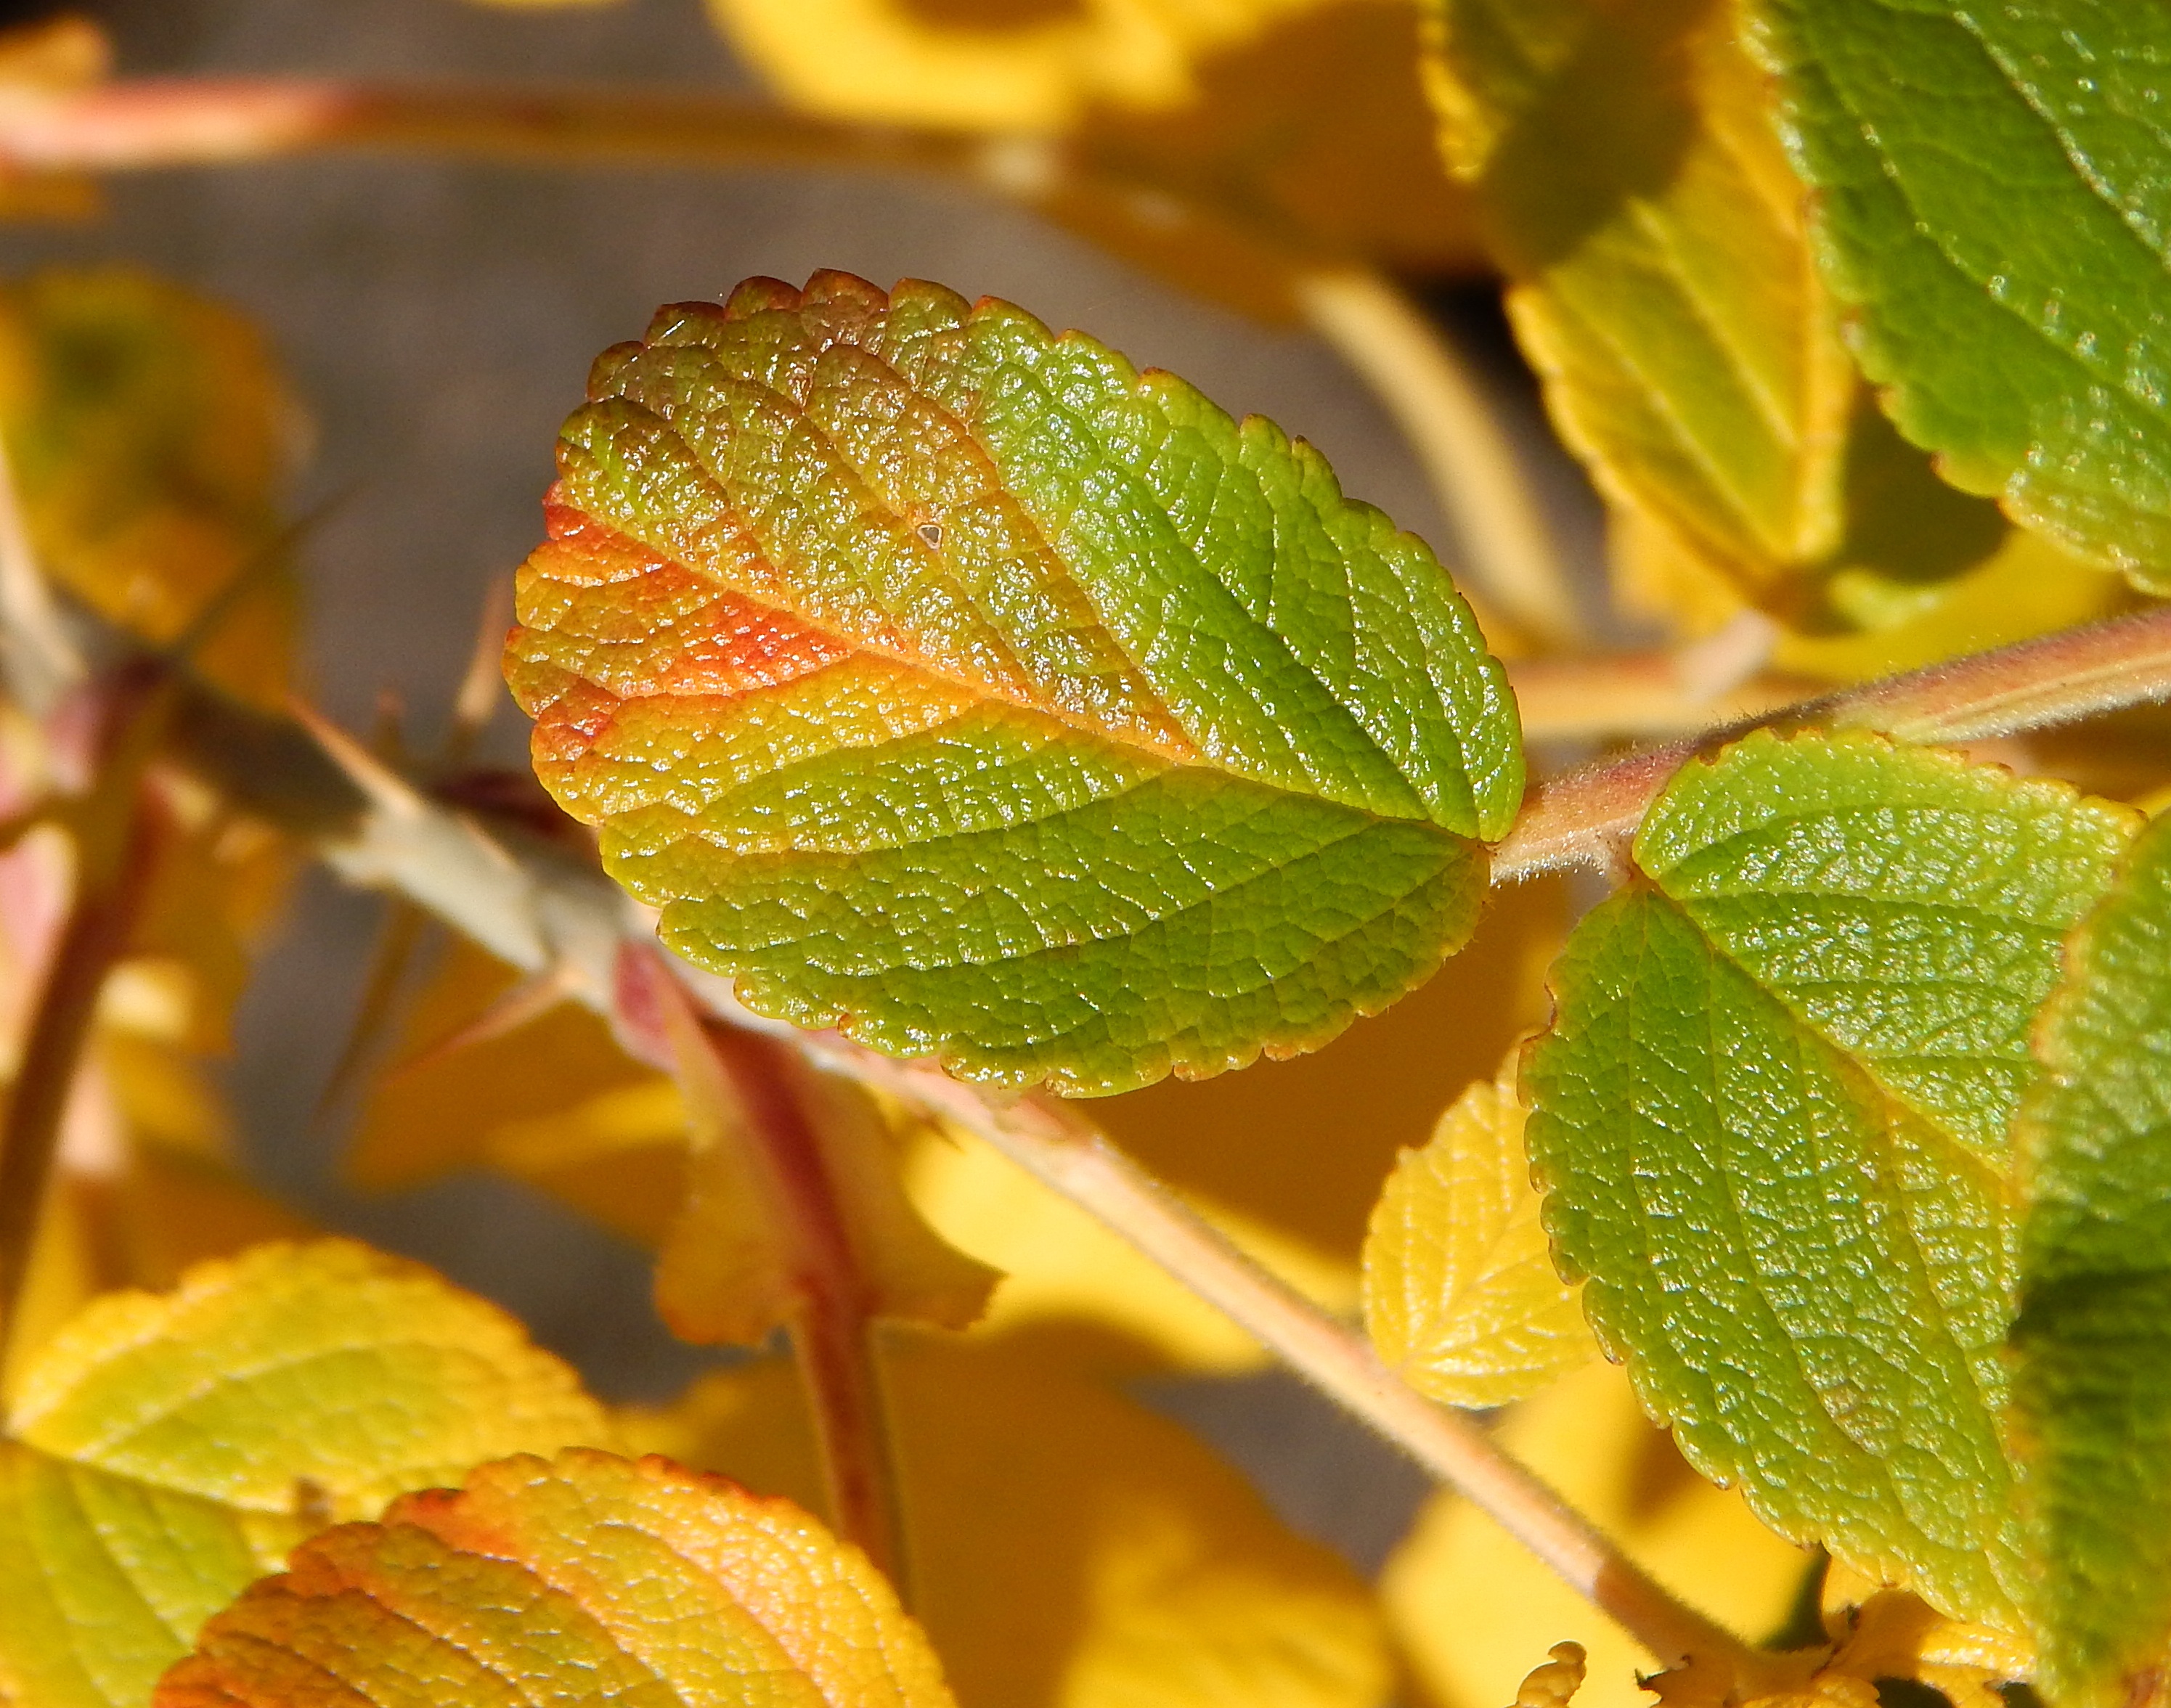
tree, nature, branch, plant, sunlight, leaf, fall, flower, rose, food, produce, autumn, botany, yellow, garden, flora, close up, leaves, shrub, deciduous, turning, reddish, macro photography, flowering plant, rugosa rose, annual plant, woody plant, land plant, autumn rugosa rose